Bukharan Jews

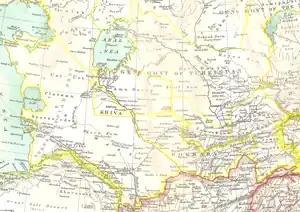
The Russian imperial territories of Khiva, Bukhara, and neighboring provinces in 1902–1903

In the Khanate of Bukhara, Bukharan Jews lived under the status of "Dhimmi," and experienced a series of discriminatory practices from the Muslim majority. They were forced to wear clothing that identified them as Jews, such as a yellow patch, a hat called a "Tilpak," and belts made of rope while the leather belts were reserved for Muslims. Jewish homes also had to be marked as "Jewish" with a dirty cloth nailed to their front doors, and their stores and homes had to be lower than Muslim ones. In court cases, any evidence from a Jew was inadmissible involving a Muslim. They were also forbidden to ride horses and donkeys and had to transport themselves by foot. Lastly, when paying their annual Jizya tax, the Jewish men would be ritually slapped in the face by Muslim authorities. Despite these prohibitions and humiliations, the Jews were able to achieve financial success primarily as merchants and established lucrative trade businesses.